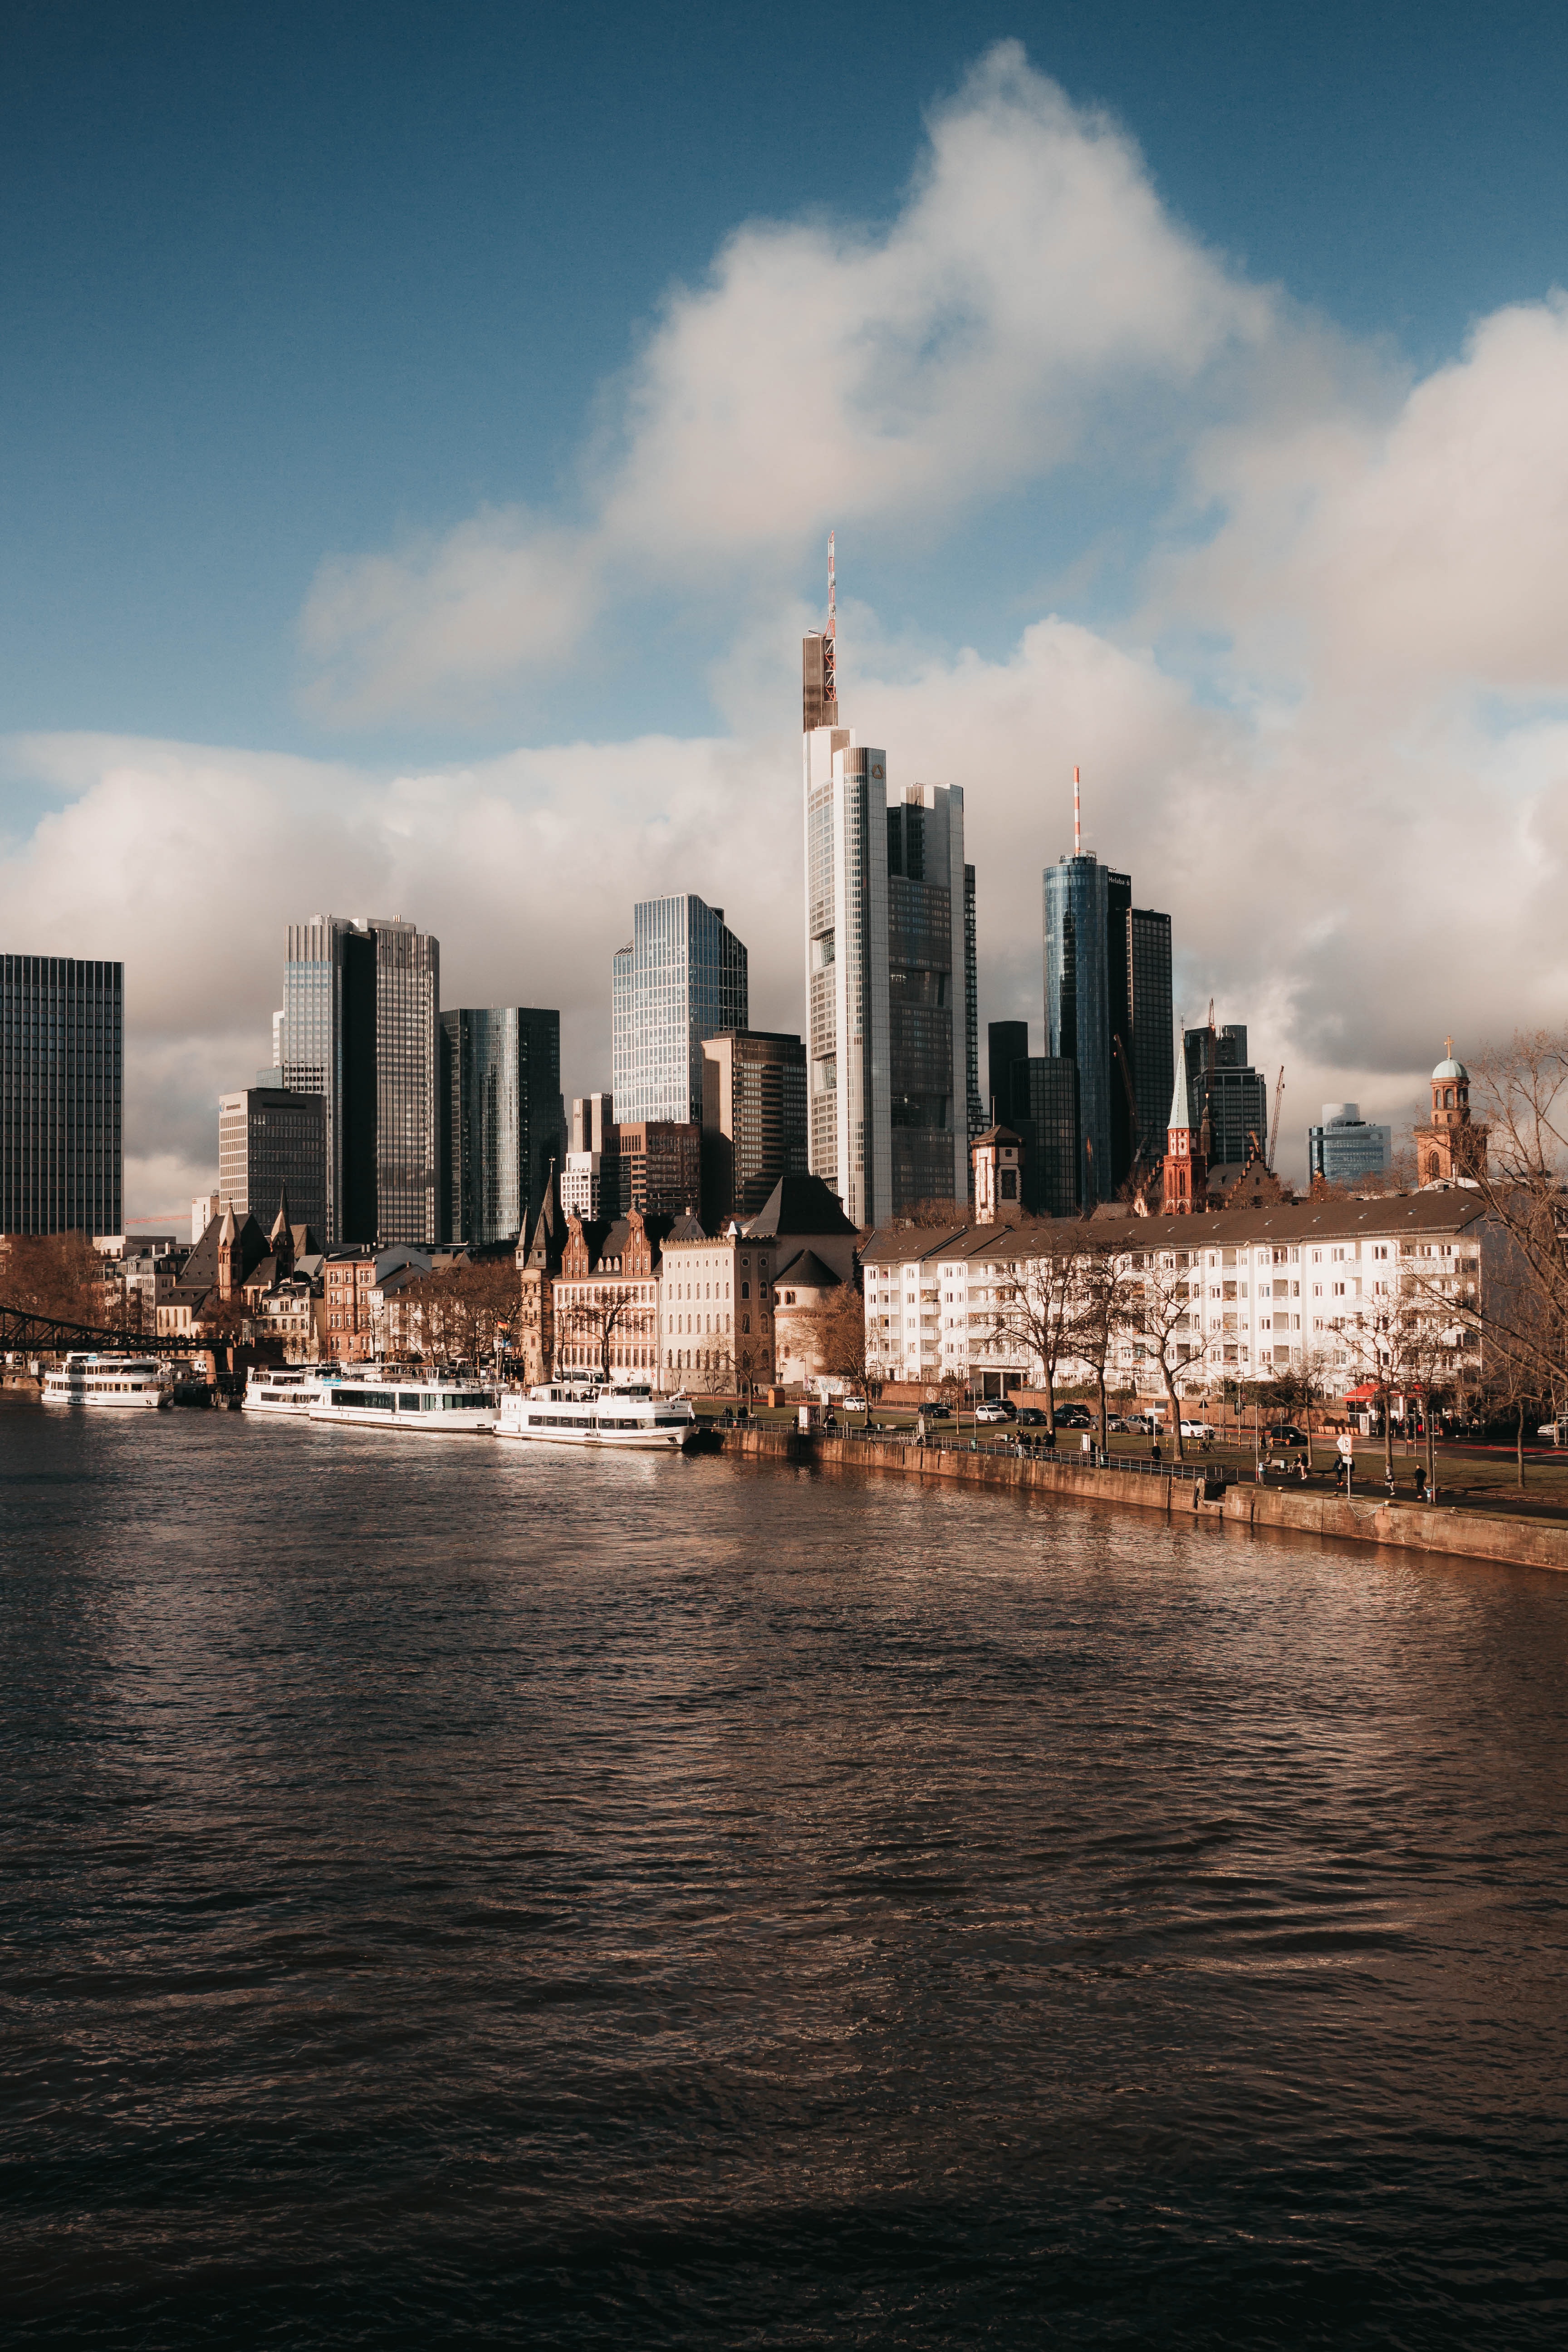
natural, water, cloud, skyscraper, sky, building, daytime, tower, tower block, world, cityscape, horizon, condominium, dusk, lake, city, landmark, metropolitan area, metropolis, mixed use, reflection, downtown, commercial building, evening, boat, landscape, watercraft, stock photography, night, cumulus, skyline, ship, apartment, urban design, art, afterglow, sea